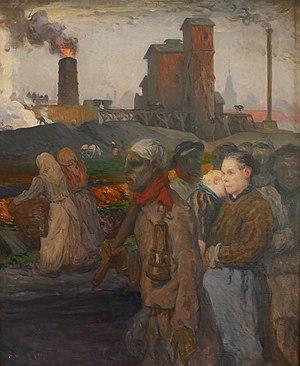
Jules-Gustave Besson, Mineurs, vers 1900. Huile sur toile. Musée de l'Ermitage, Saint-Pétersbourg. This is a faithful photographic reproduction of a two-dimensional, public domain work of art. The work of art itself is in the public domain for the following reason: The author died in 1942, so this work is in the public domain in its country of origin and other countries and areas where the copyright term is the author's life plus 75 years or less. You must also include a United States public domain tag to indicate why this work is in the public domain in the United States.
Jules-Gustave Besson, né le 1ᵉʳ août 1868 à Paris et mort à Saigon en 1942, est un peintre et un enseignant français.
Les Collections de peinture du musée de l'Ermitage